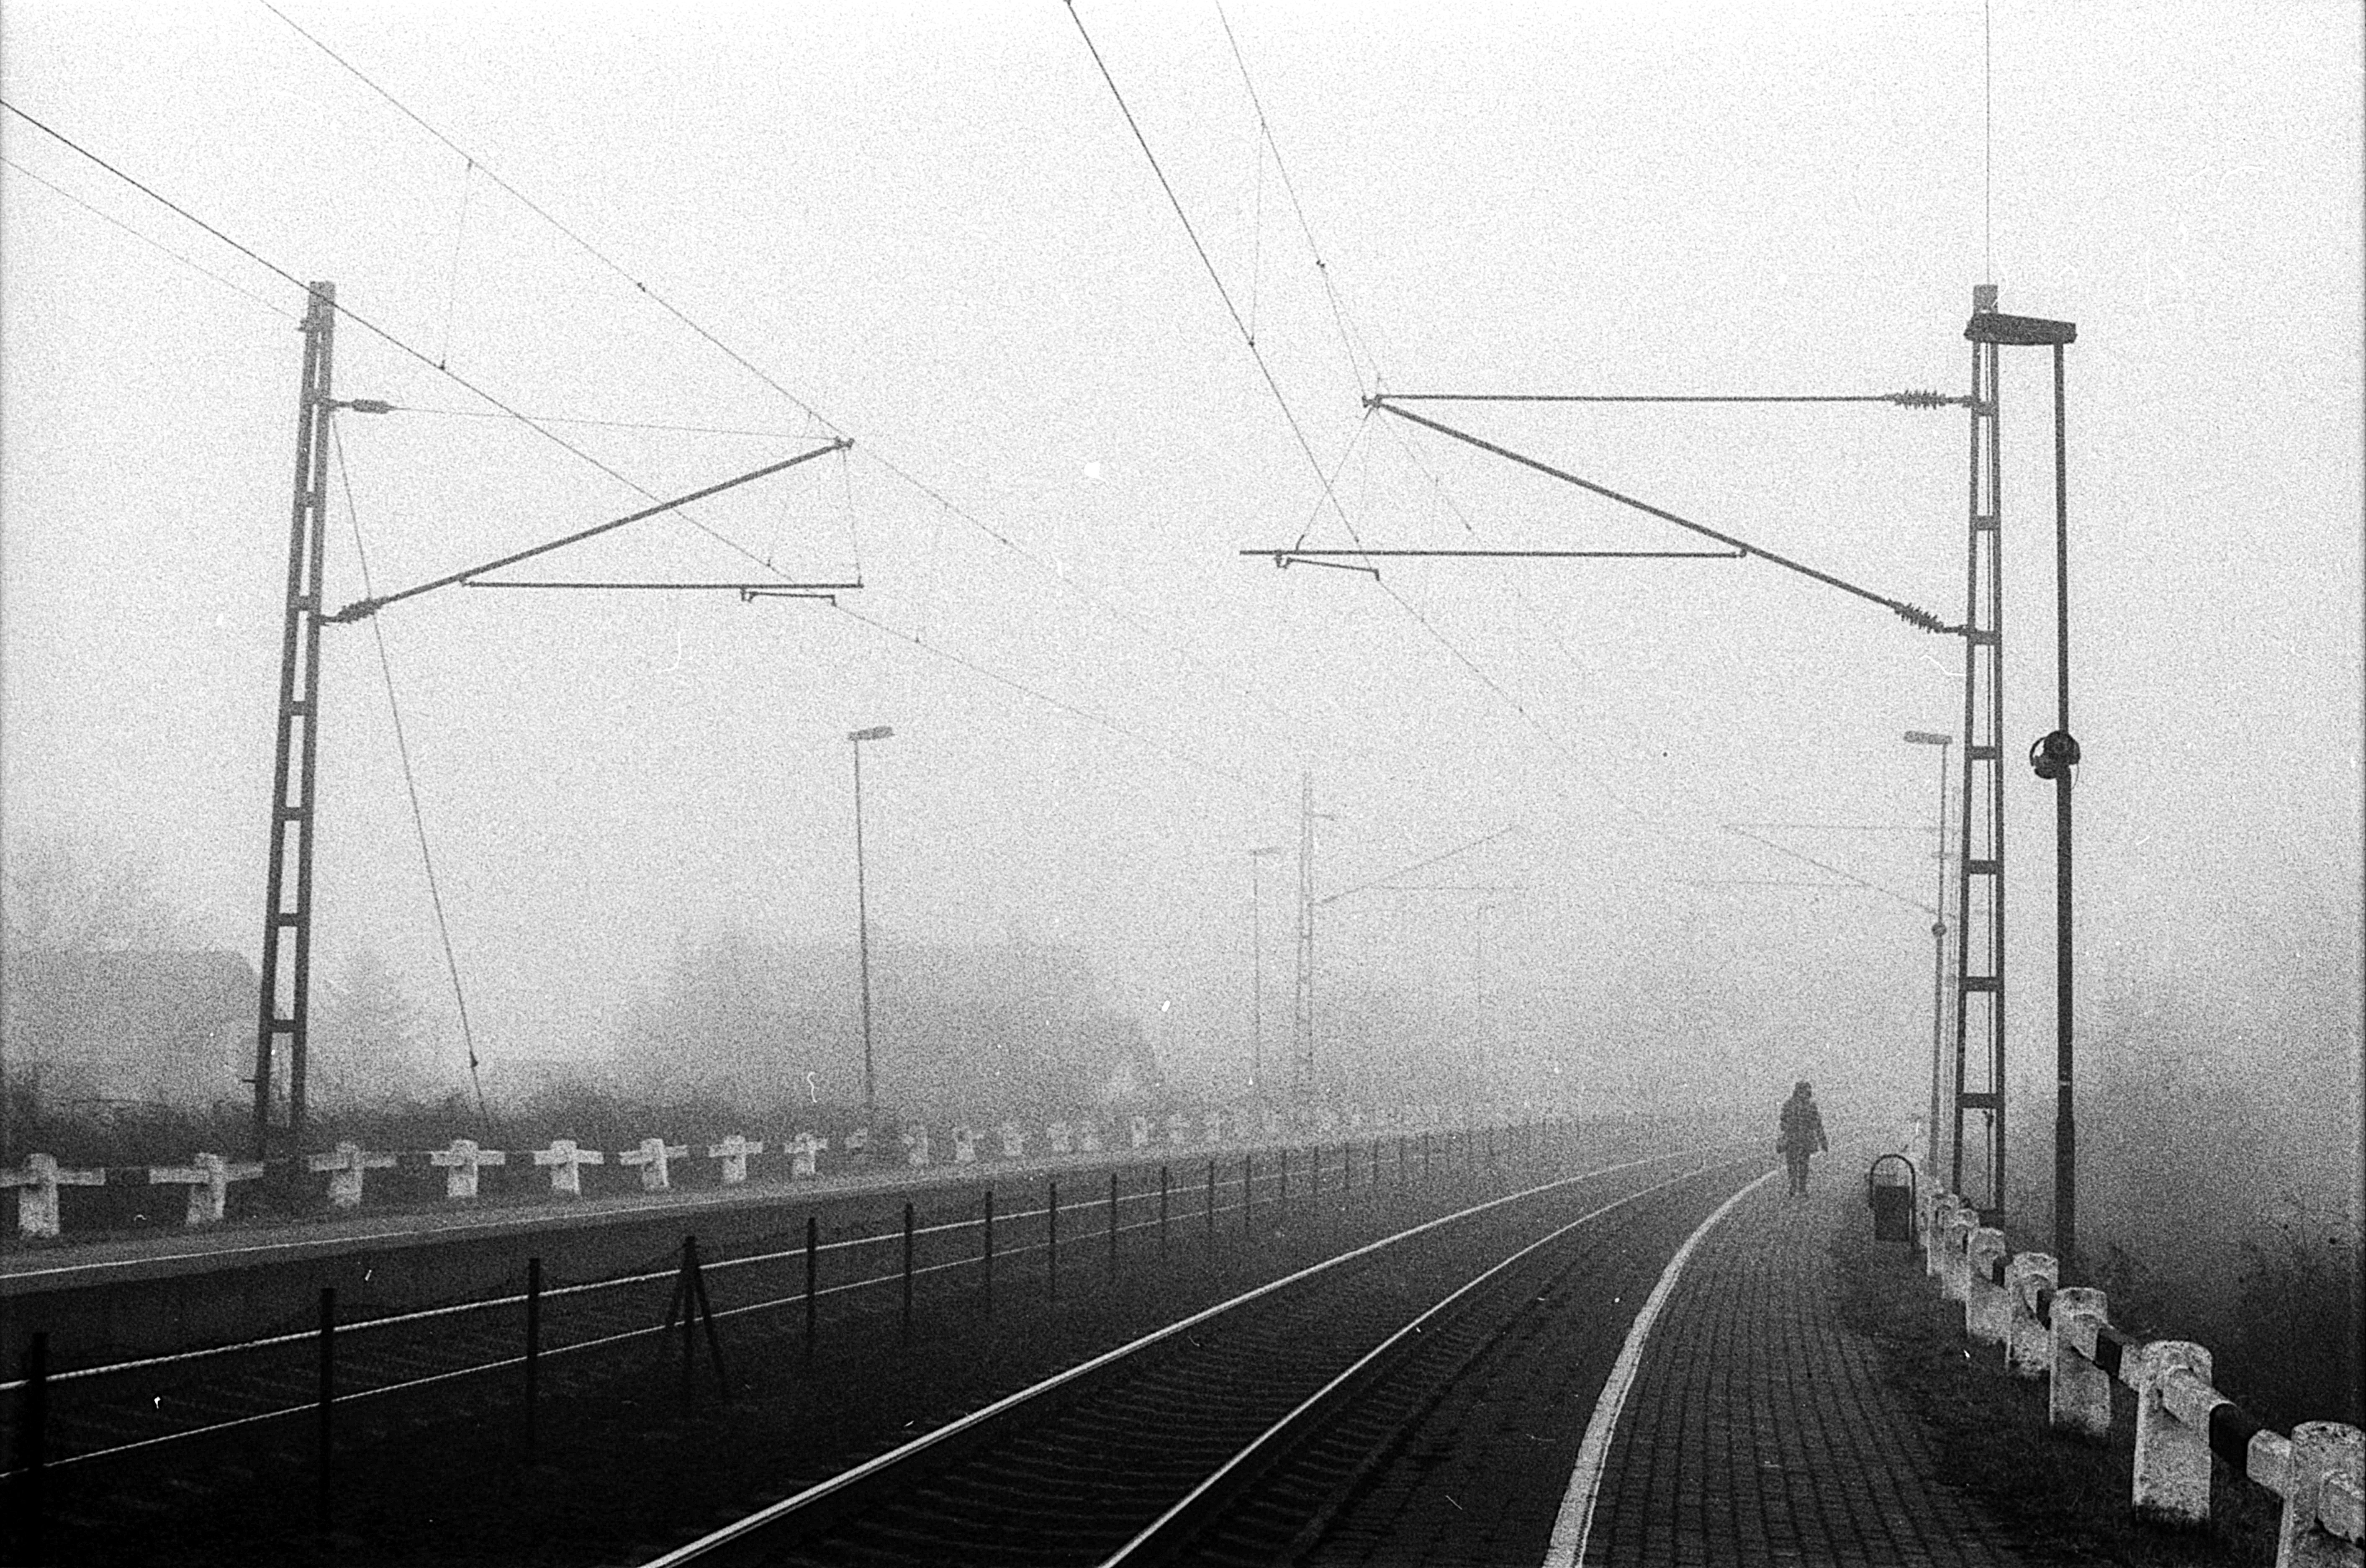
landscape, horizon, black and white, track, fog, white, bridge, moody, alone, dark, transport, sadness, line, vehicle, mast, weather, train station, black, electricity, monochrome, sad, dream, expression, sorrow, regret, shape, emotion, depression, monochrome photography, atmospheric phenomenon, overhead power line